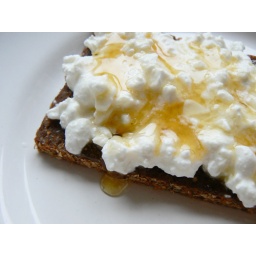
OMG, no coffee time cookies or cake in the house!! Emergency, red alert!! .... Luckily there was honey :)